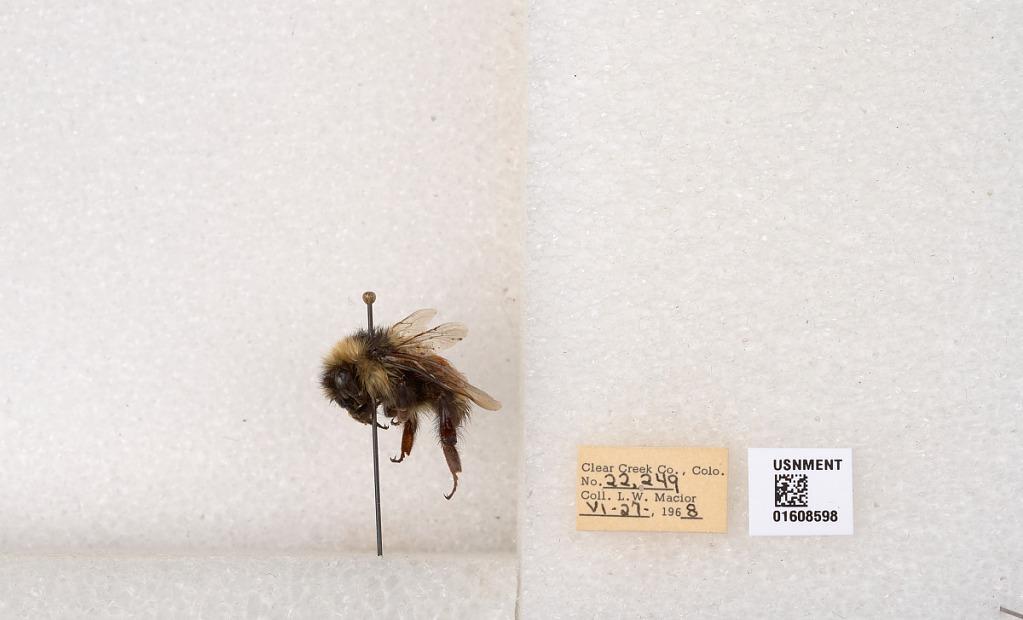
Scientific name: Bombus (Pyrobombus) sylvicola Kirby
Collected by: L. Macior
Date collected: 1968-6-27
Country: United States
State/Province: Colorado
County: Clear Creek
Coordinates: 39.6891, -105.644